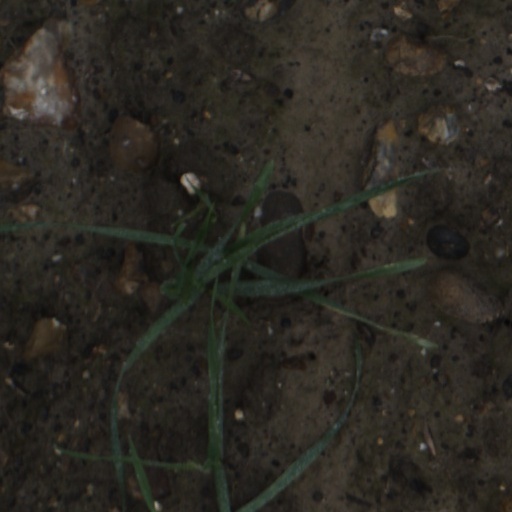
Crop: wheat